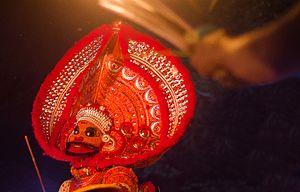
Le Theyyam est un rituel religieux du Kerala et du Karnataka où les danseurs incarnent des dieux. Il combine donc danse, transe, musique et art.